Durham Public Schools

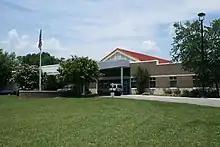
Githens Middle School

The Githens Middle School is administrated by principal Sheldon Lanier. In the 20212022 school year, it had an enrollment of 923 students.